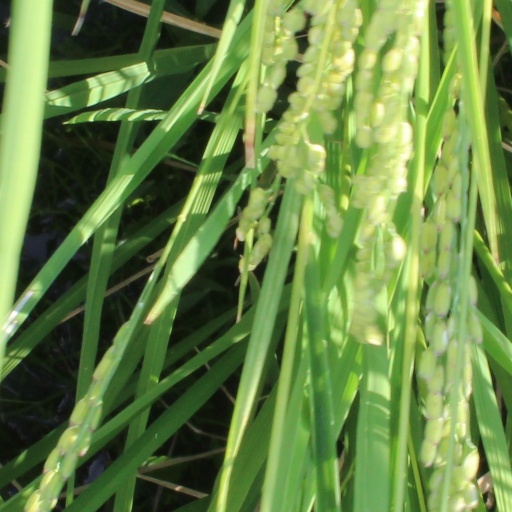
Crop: rice